Adagio (hotel)

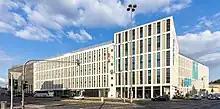
Adagio Aparthotel in Cologne

Adagio City Aparthotel is a joint venture launched by AccorHotels and Pierre & Vacances in October 2007. It manages residences and Hotel to rent in tourist cities. The city residences correspond to business travelers on a long term assignment but also French or foreign families on vacation, who can use their kitchens in these apartments and avoid restaurant expenses. Urban tourism has a much higher growth rate than the overall average growth rate of tourism in France in terms of overnight stays, according to specialists.